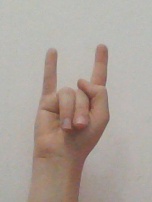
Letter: la